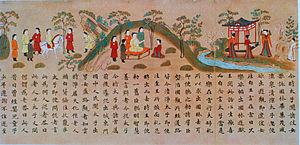
Le Sūtra illustré des Causes et des Effets, aussi traduit en Sūtra illustré des Causes et des Effets dans le Passé et le Présent ou Sūtra illustré de l’enchainement de la vie passée et des causes présentes ou encore, plus simplement Sūtra illustré de la causalité, est un emaki japonais datant du VIIIᵉ siècle. D’inspiration chinoise, il s’agit du plus ancien emaki conservé de nos jours. Le rouleau transmet par le texte et l’image le Sūtra des causes et des effets, qui raconte la vie du Bouddha historique jusqu’à son Éveil.
L’emaki ou emakimono, noté souvent e-maki, est un système de narration horizontale illustrée dont les origines remontent à l'époque de Nara au VIIIᵉ siècle au Japon, copiant au début leurs pendants chinois bien plus anciens, nommés gakan. Les rouleaux japonais s'en démarquent toutefois distinctement lors des époques de Heian et de Kamakura ; le terme « emaki » désigne par conséquent uniquement les rouleaux narratifs peints japonais.
Le terme « trésor national » est utilisé au Japon depuis 1897 pour désigner les biens les plus précieux du patrimoine culturel du Japon